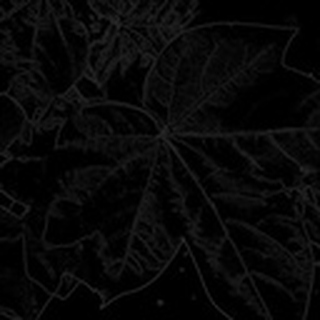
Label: healthy_cotton